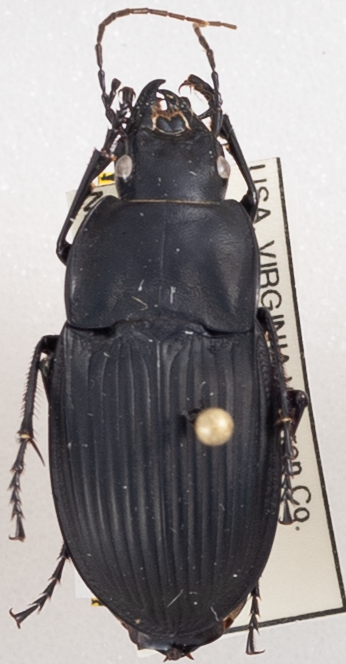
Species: Dicaelus dilatatus dilatatus
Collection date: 2019-06-06
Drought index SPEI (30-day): -0.048
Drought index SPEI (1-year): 2.09
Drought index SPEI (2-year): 2.09